Saughton Park

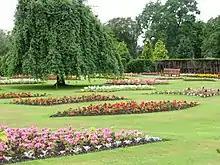
Saughton Park

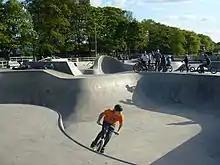
Saughton Skatepark BMXer

Saughton Park is a public park in Edinburgh, Scotland. It includes formal gardens, specimen trees, exotic plant greenhouses, a cafe, a bandstand, playing fields, an athletics track, a skateboard park and a creative play area. The skatepark was constructed in 2010 and is the largest in Scotland.